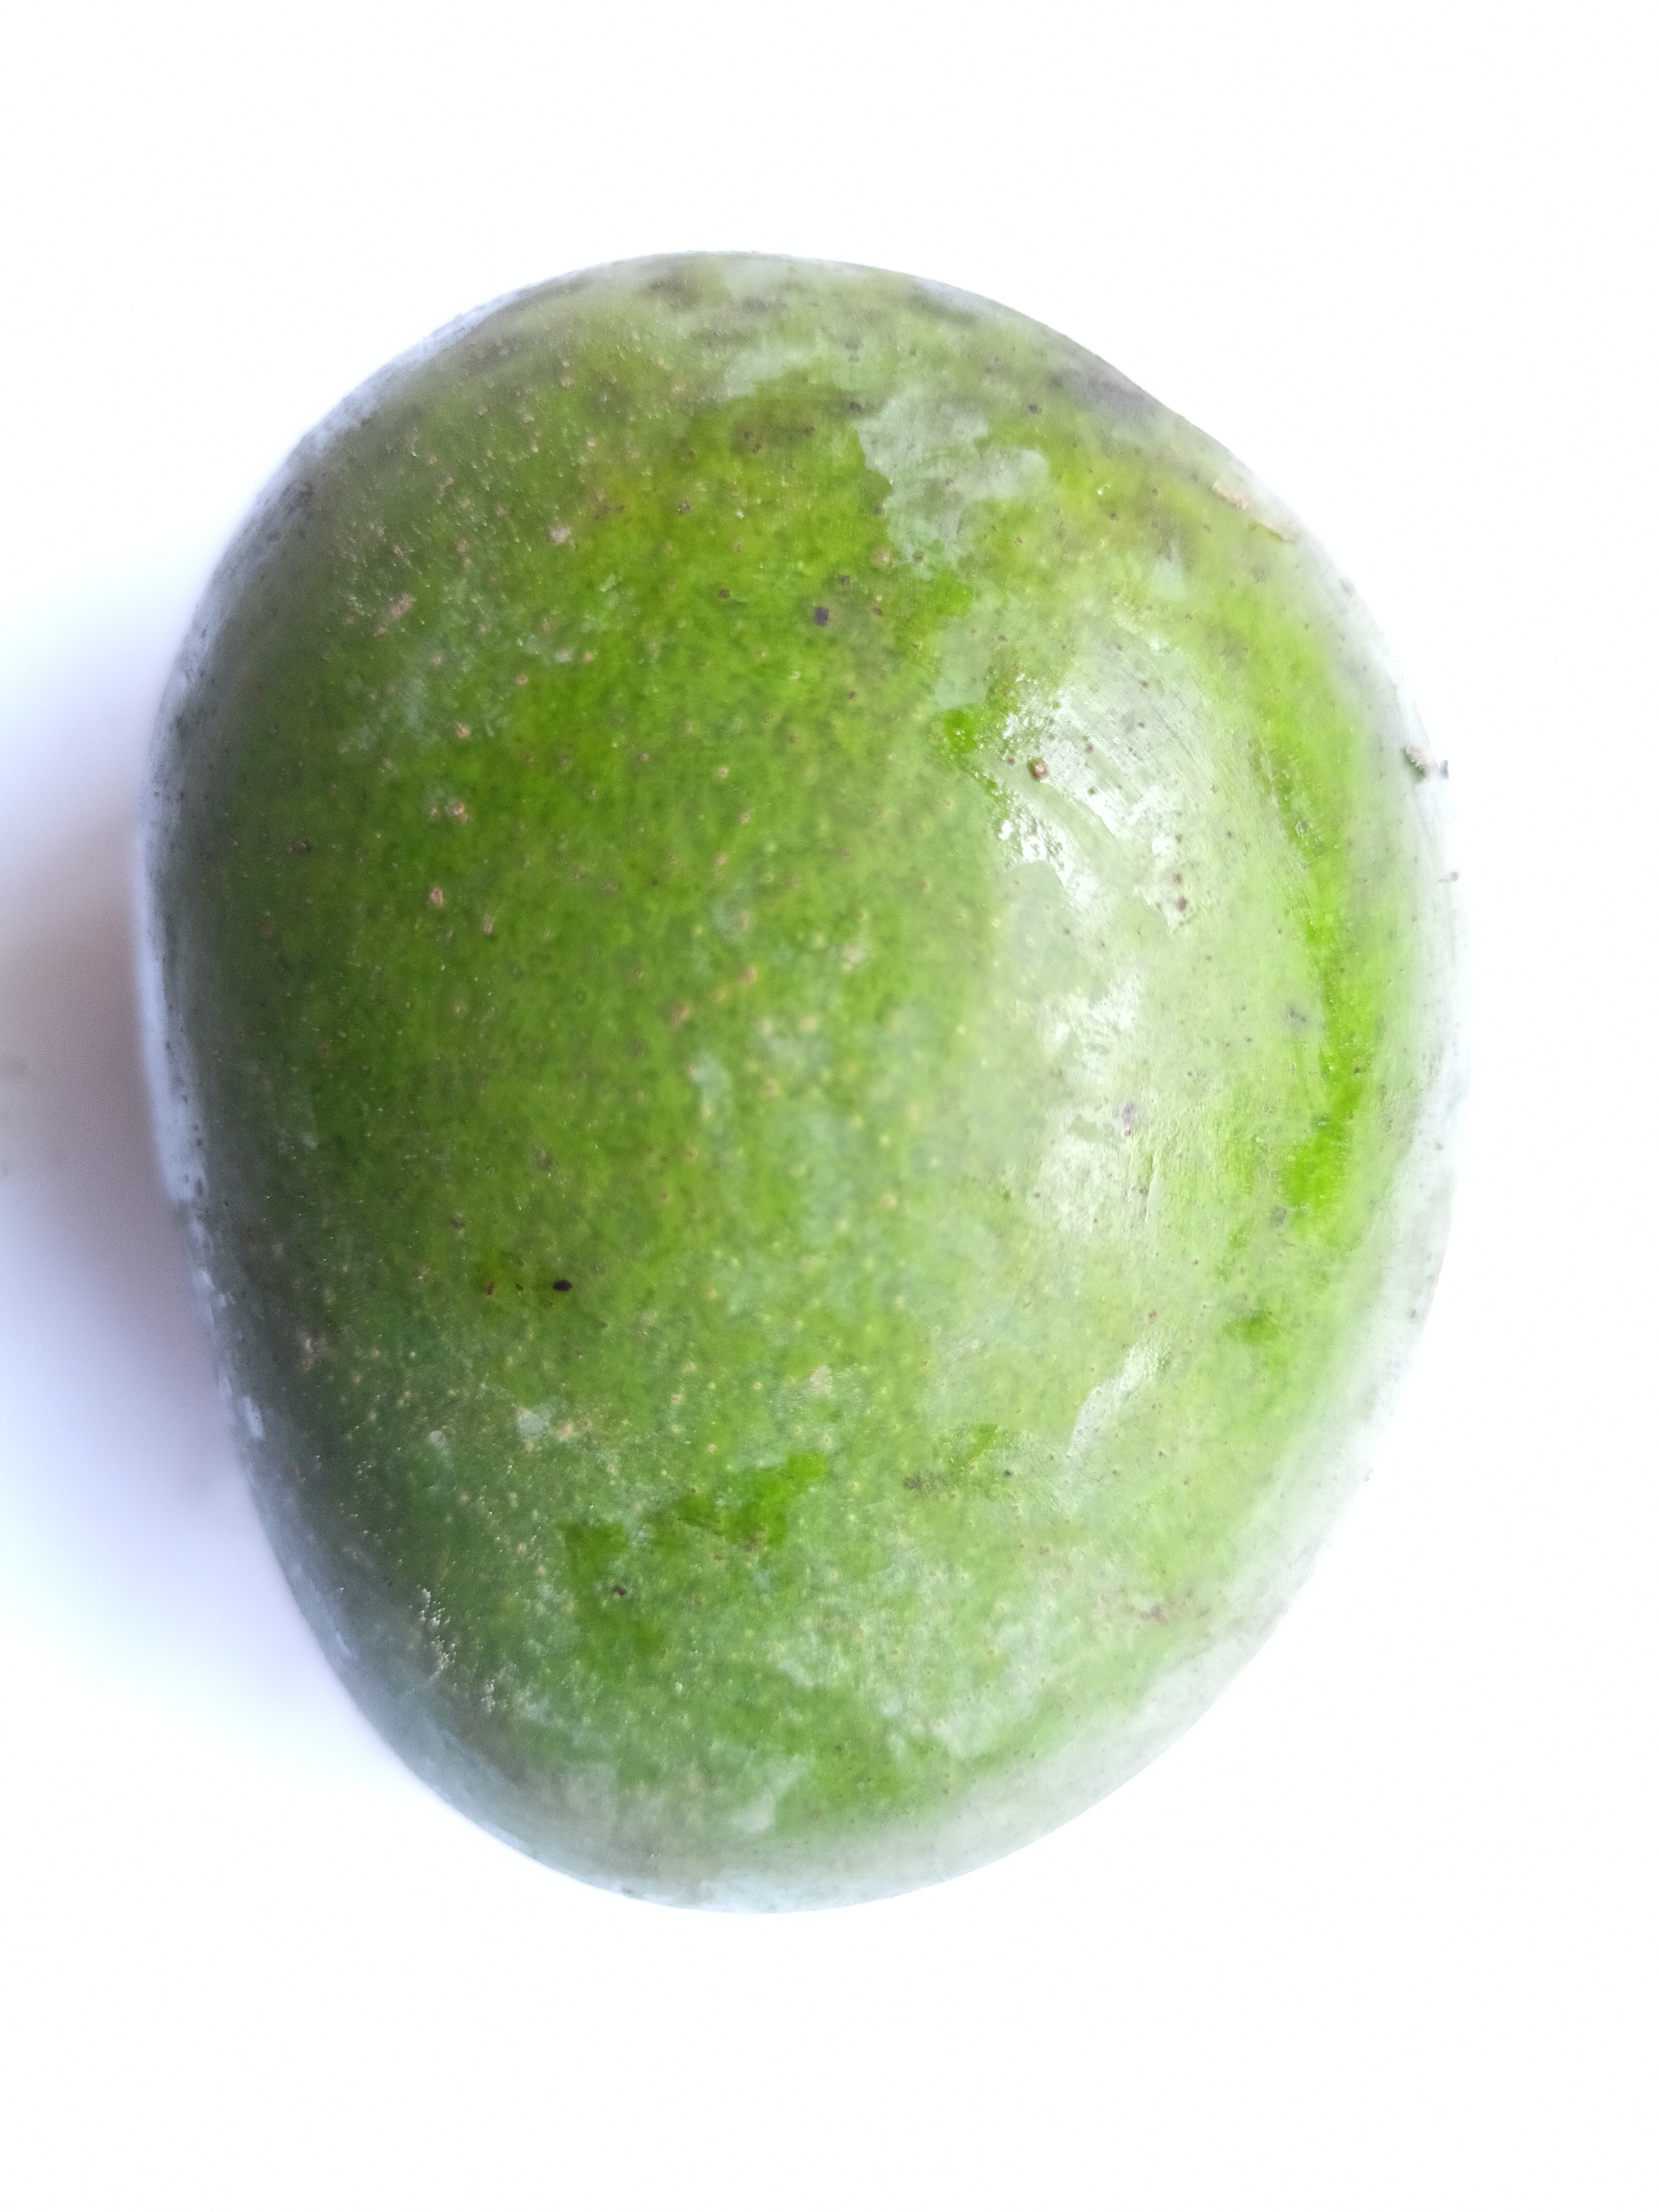
Mango variety: Khrishapat